Chiswick School of Art

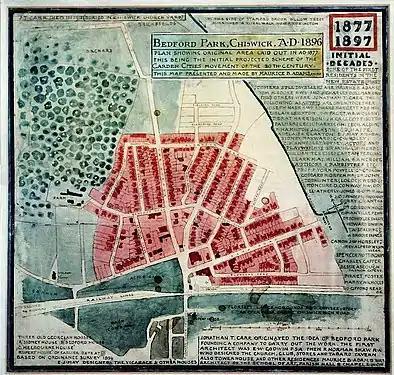
Maurice Bingham Adams's map of Bedford Park, 1897

The Chiswick School of Art, sometimes called the Chiswick School of Art and Science, was an art school in Bath Road, Bedford Park, London, from 1881 until 1899, which was then merged into the Acton and Chiswick Polytechnic. In 1928, it became the Chiswick Polytechnic and, in 1976, it was merged into the West London Institute of Higher Education.